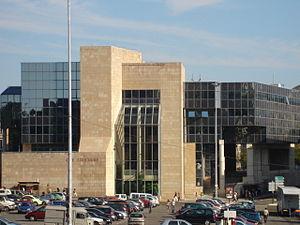
Le Mans est une commune faisant partie des grandes villes du Grand Ouest français, située dans la région des Pays de la Loire et le département de la Sarthe dont elle est la préfecture.